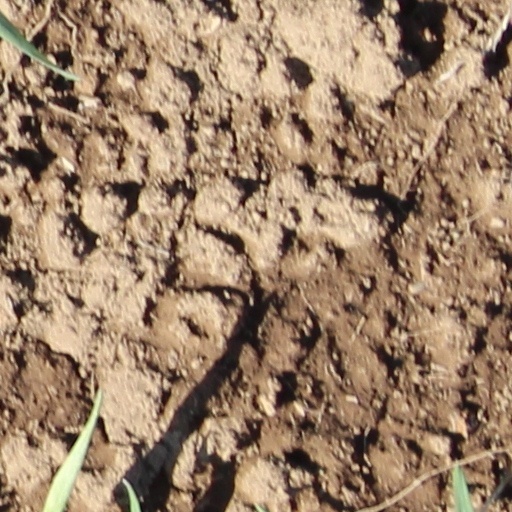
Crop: wheat